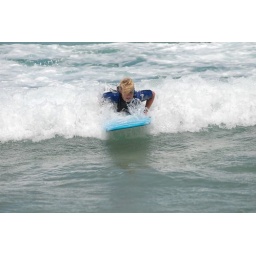
Sandra in the white water